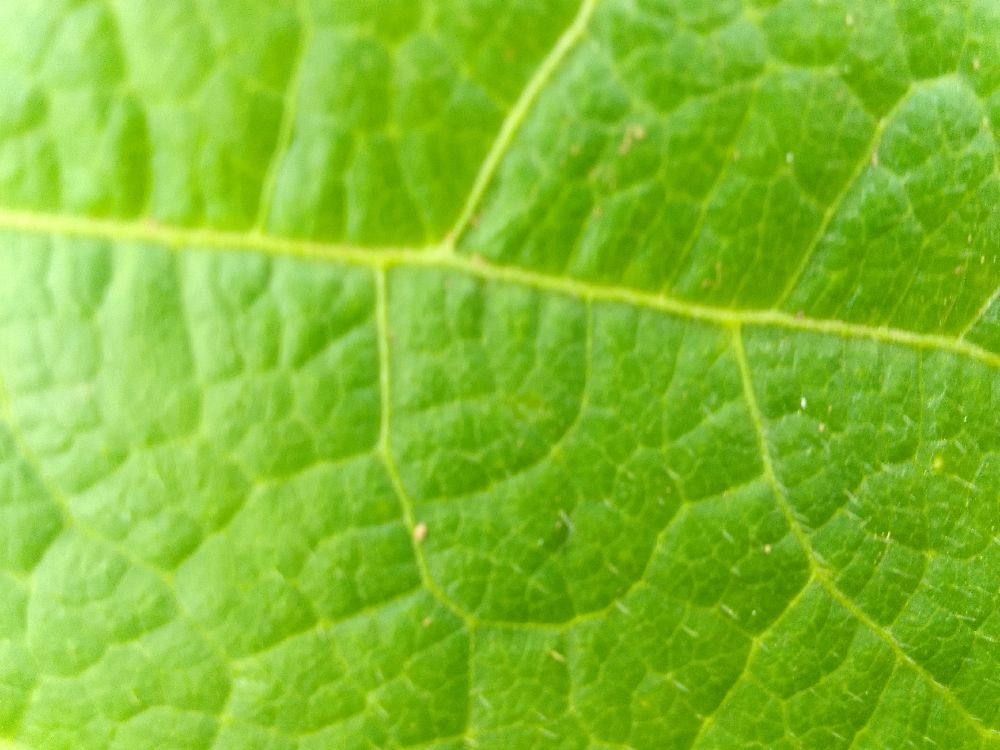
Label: healthy